Higashi-Ōgaki Station

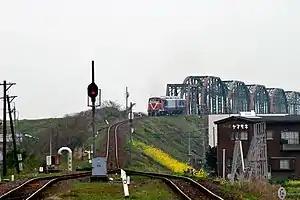
Higashi-Ōgaki Station in January 2017

is a railway station in the city of Ōgaki, Gifu Prefecture, Japan, operated by the private railway operator Tarumi Railway.